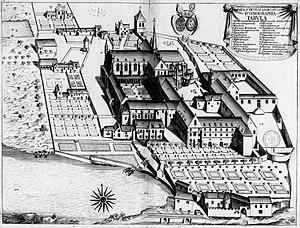
Planche gravée du 17ème siècle représentant l'abbaye Saint-Nicolas d’Angers, dans le livre Monasticon Gallicanum.